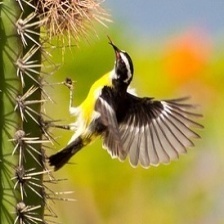
Species: BANANAQUIT
Scientific name: COEREBA FLAVEOLA